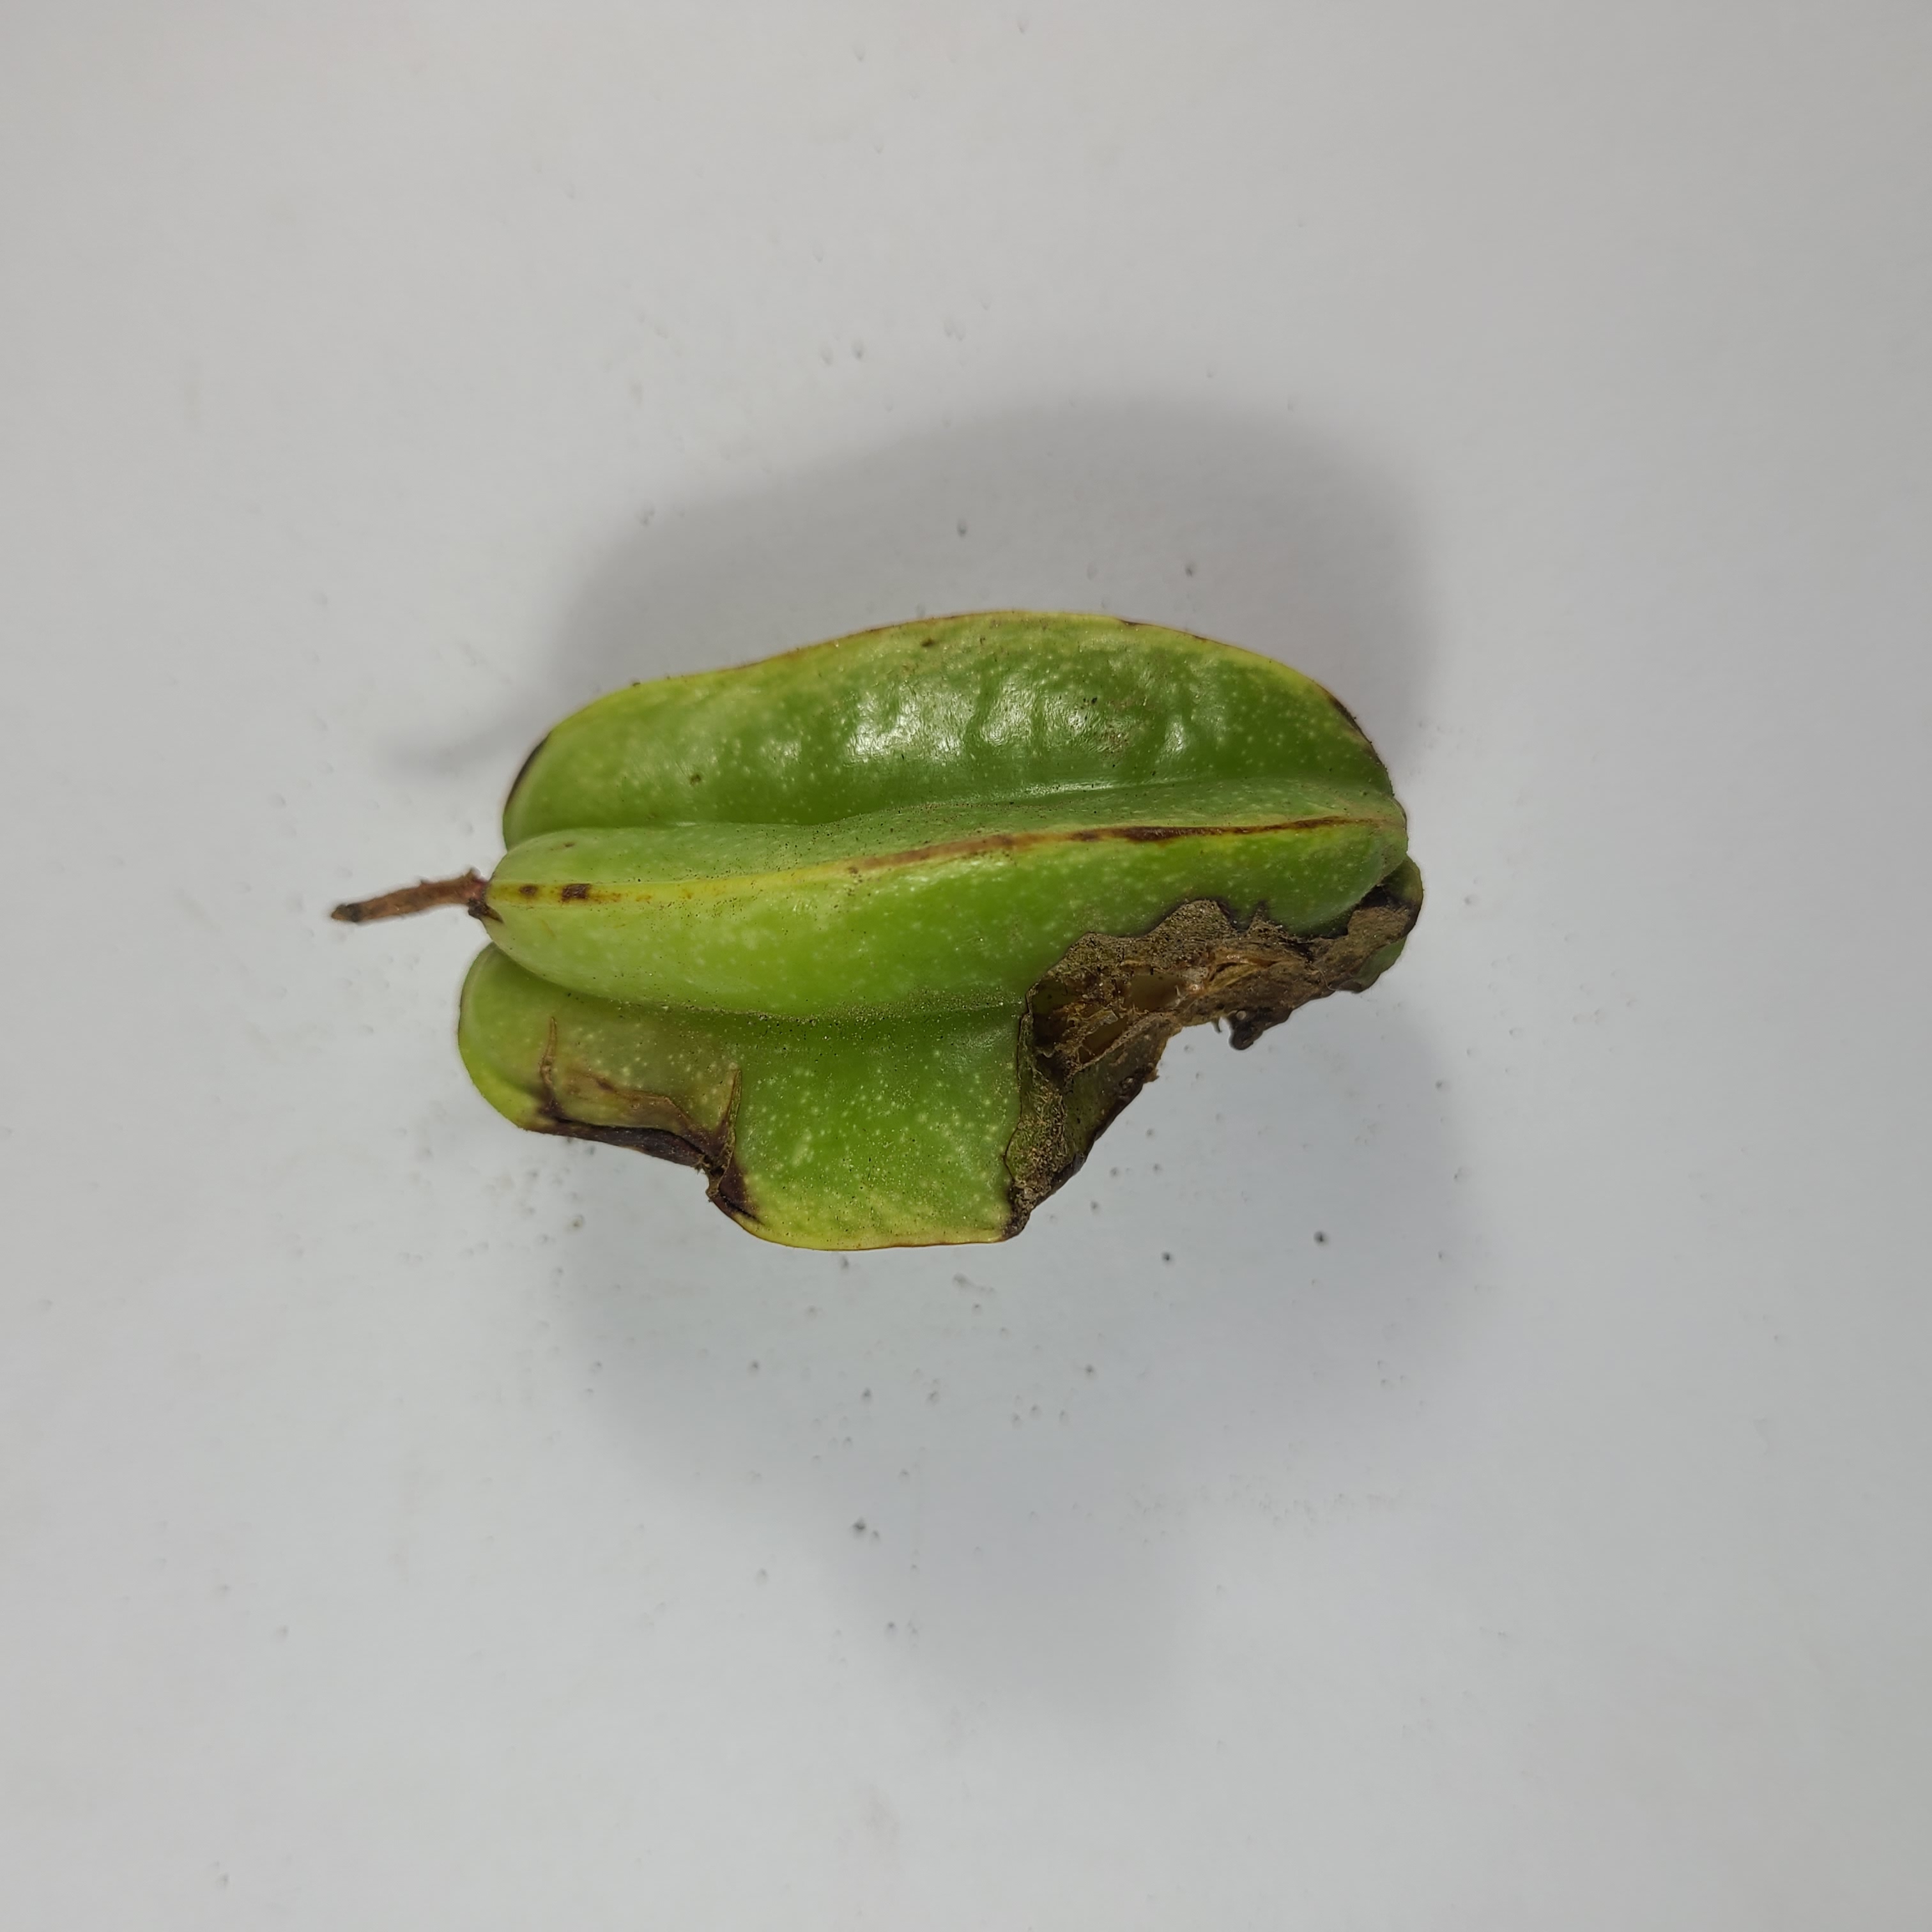
Label: Unhealthy Fruits